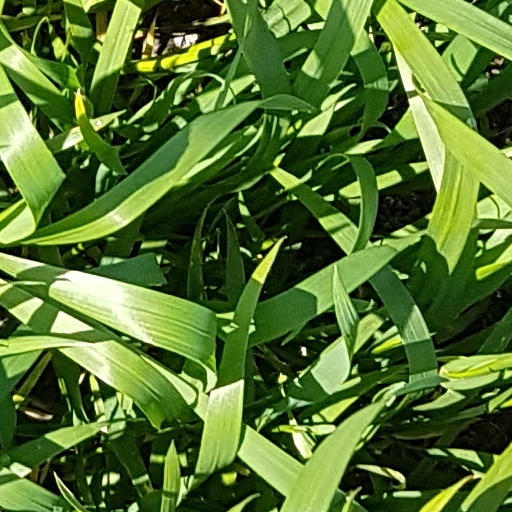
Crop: wheat